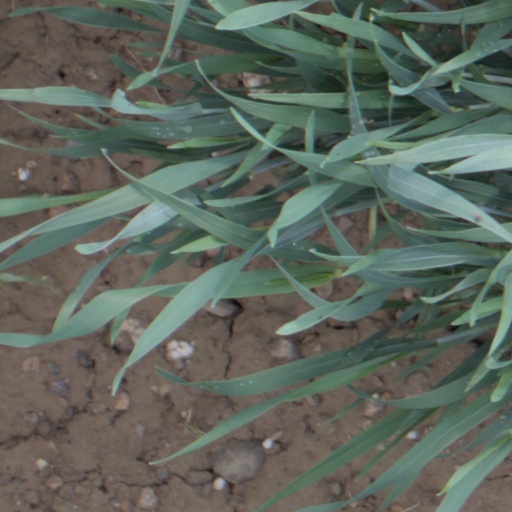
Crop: wheat